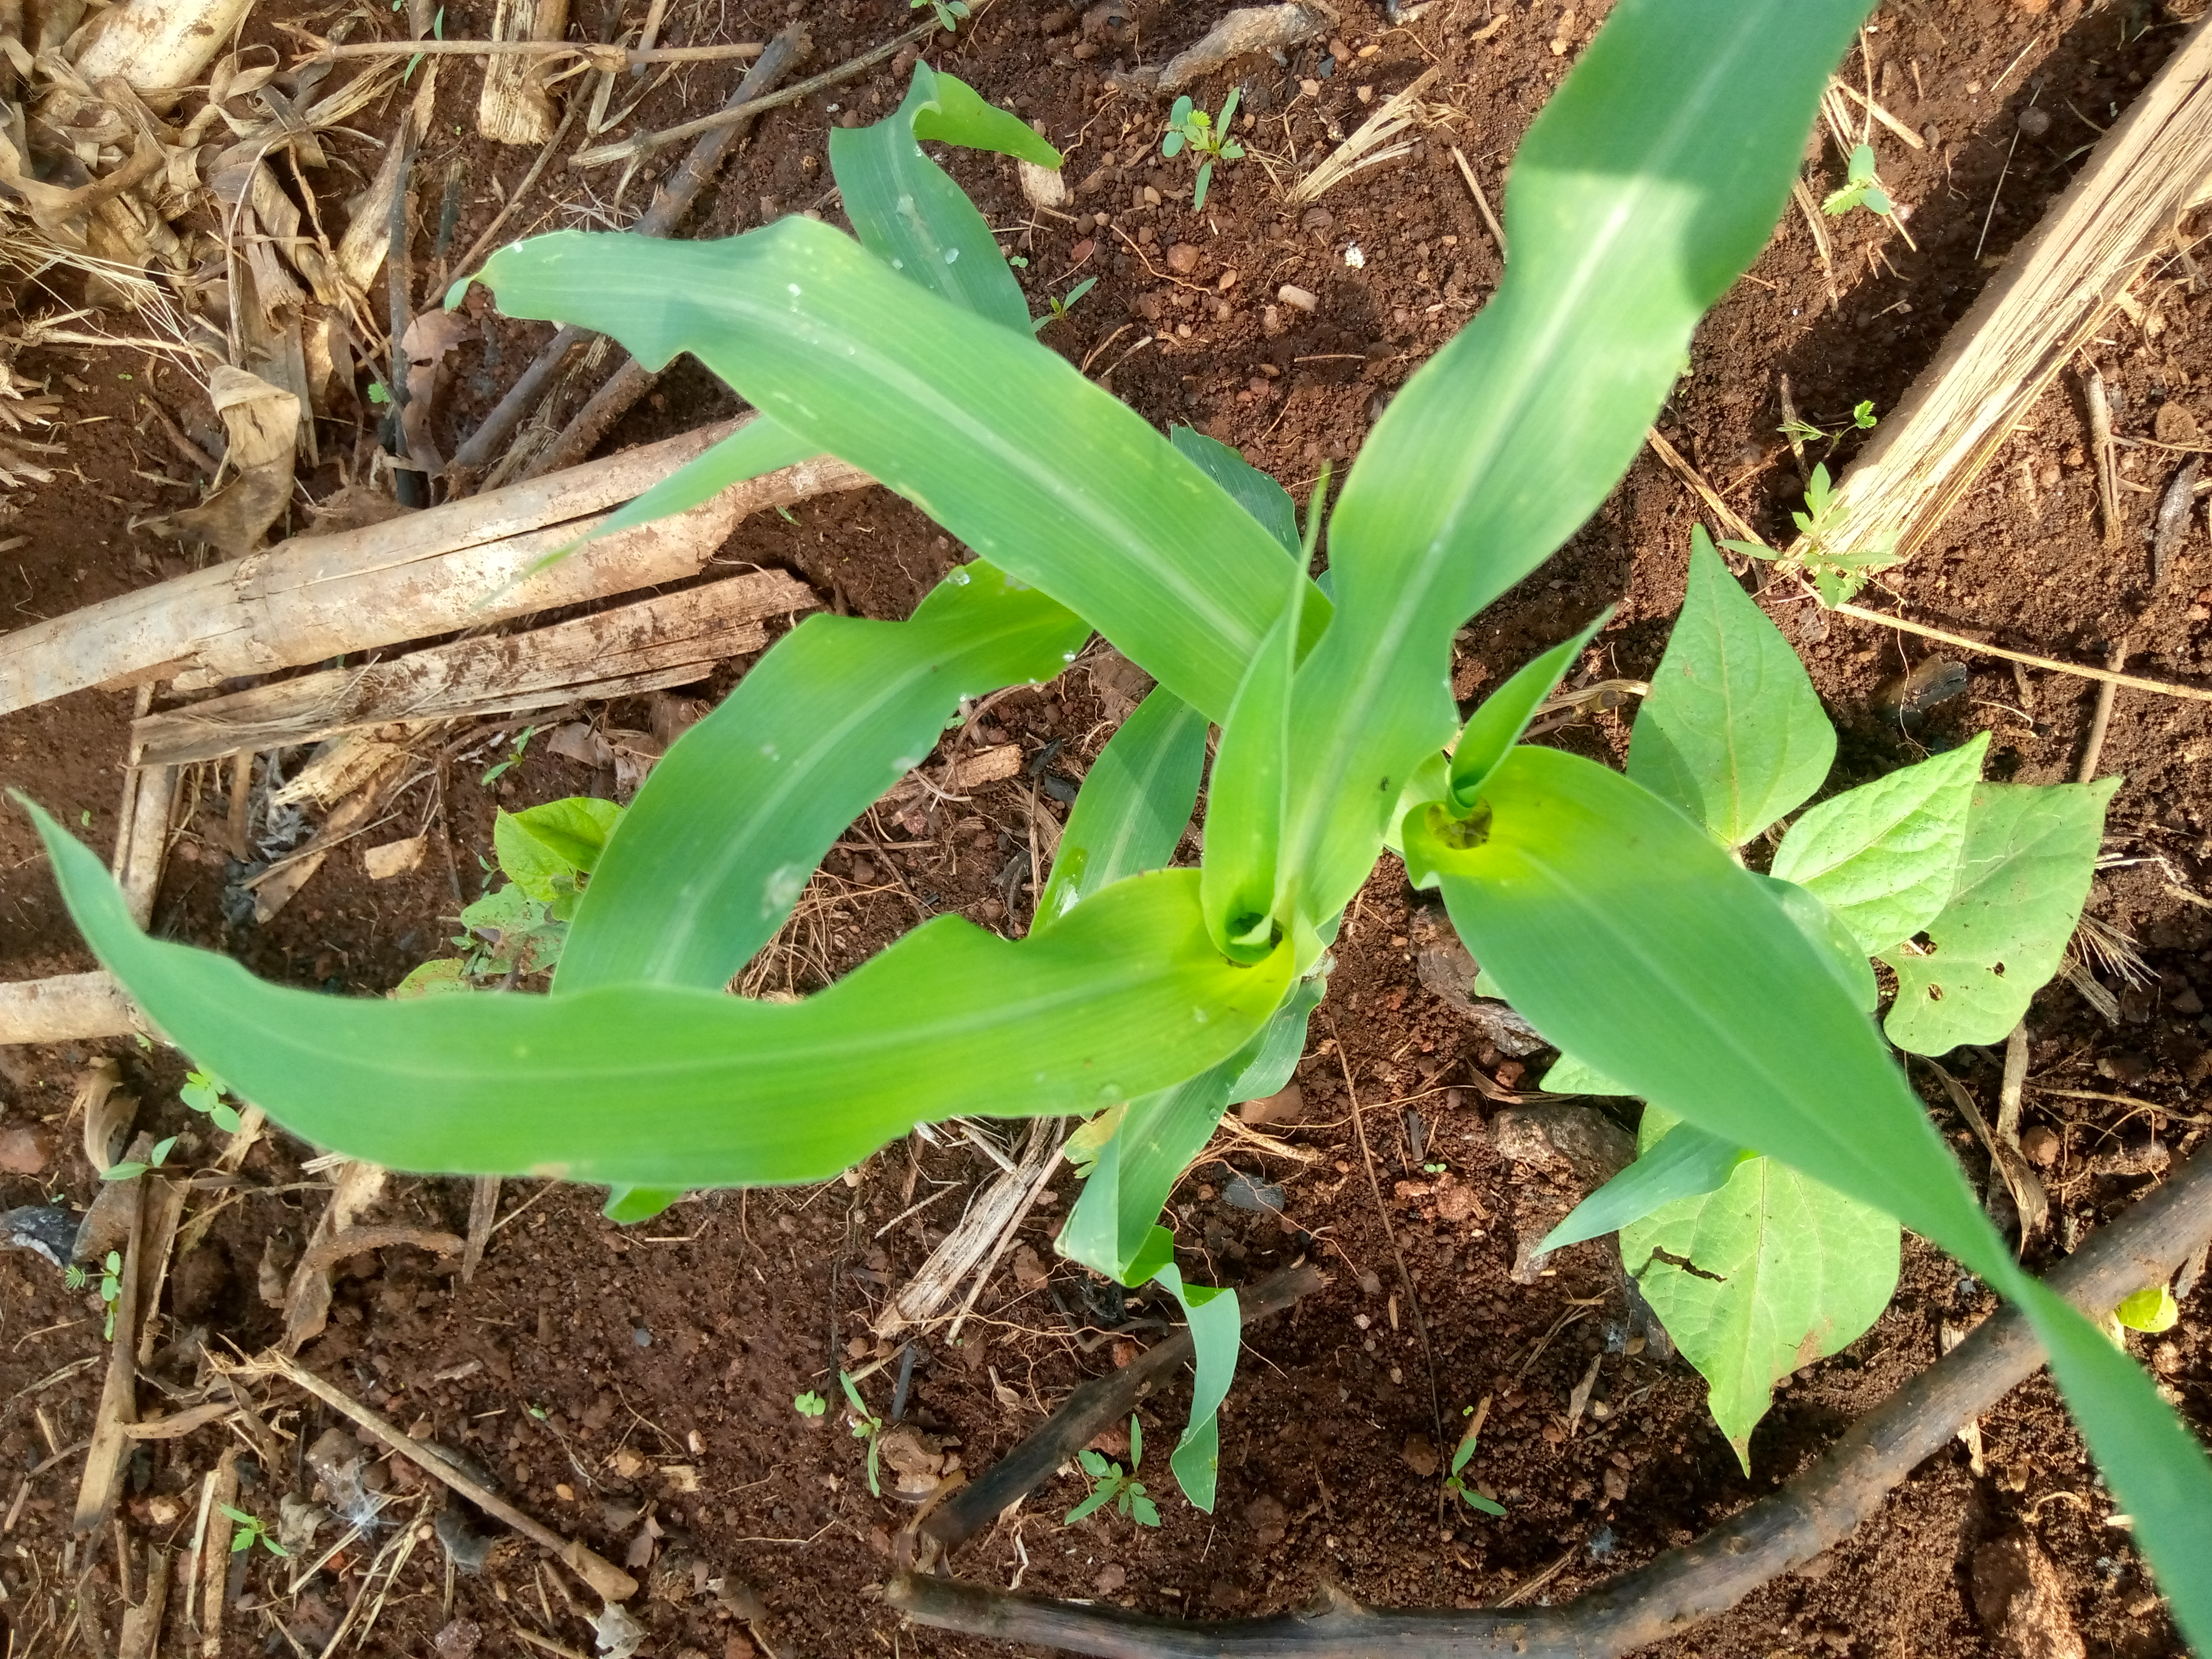
Label: healthy